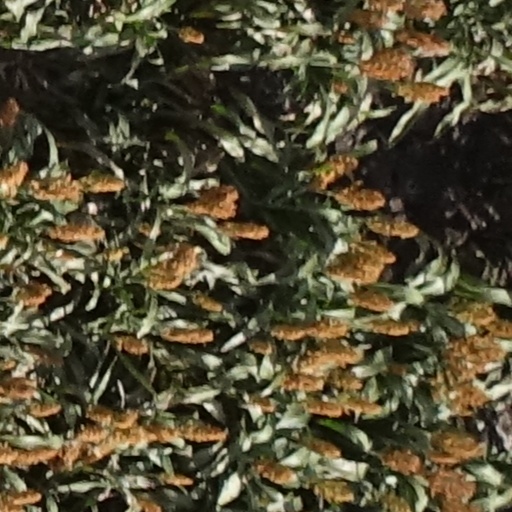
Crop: sorghum